Prince Hachiko

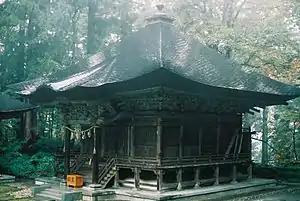
Hachiko Shrine at Dewa Sanzan

After the assassination of his father in 592, Hachiko was forced to flee the Soga clan. He made his way north along the western seacoast of Honshū. He came ashore in Dewa Province, where he invested the rest of his life in religious pursuits.